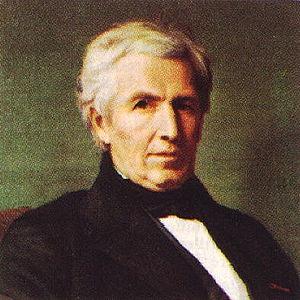
L'emplacement des noms sur la tour
Le pont de Chazey est un pont routier qui traverse la rivière d'Ain à Chazey-sur-Ain, dans le département de l'Ain. D'abord pont suspendu, détruit en 1944 lors de la bataille de Meximieux, il est reconstruit en 1955-1957.
La Compagnie du chemin de fer de Saint-Étienne à Lyon construisit et exploita la ligne ferroviaire entre les deux villes éponymes. Concédée en 1827, sous la Restauration, elle est, chronologiquement, la seconde ligne de chemin de fer en France.
Marc Seguin, dit « Seguin Aîné », né le 20 avril 1786 à Annonay et mort dans la même ville le 24 février 1875, est un scientifique, inventeur, ingénieur et entrepreneur français.